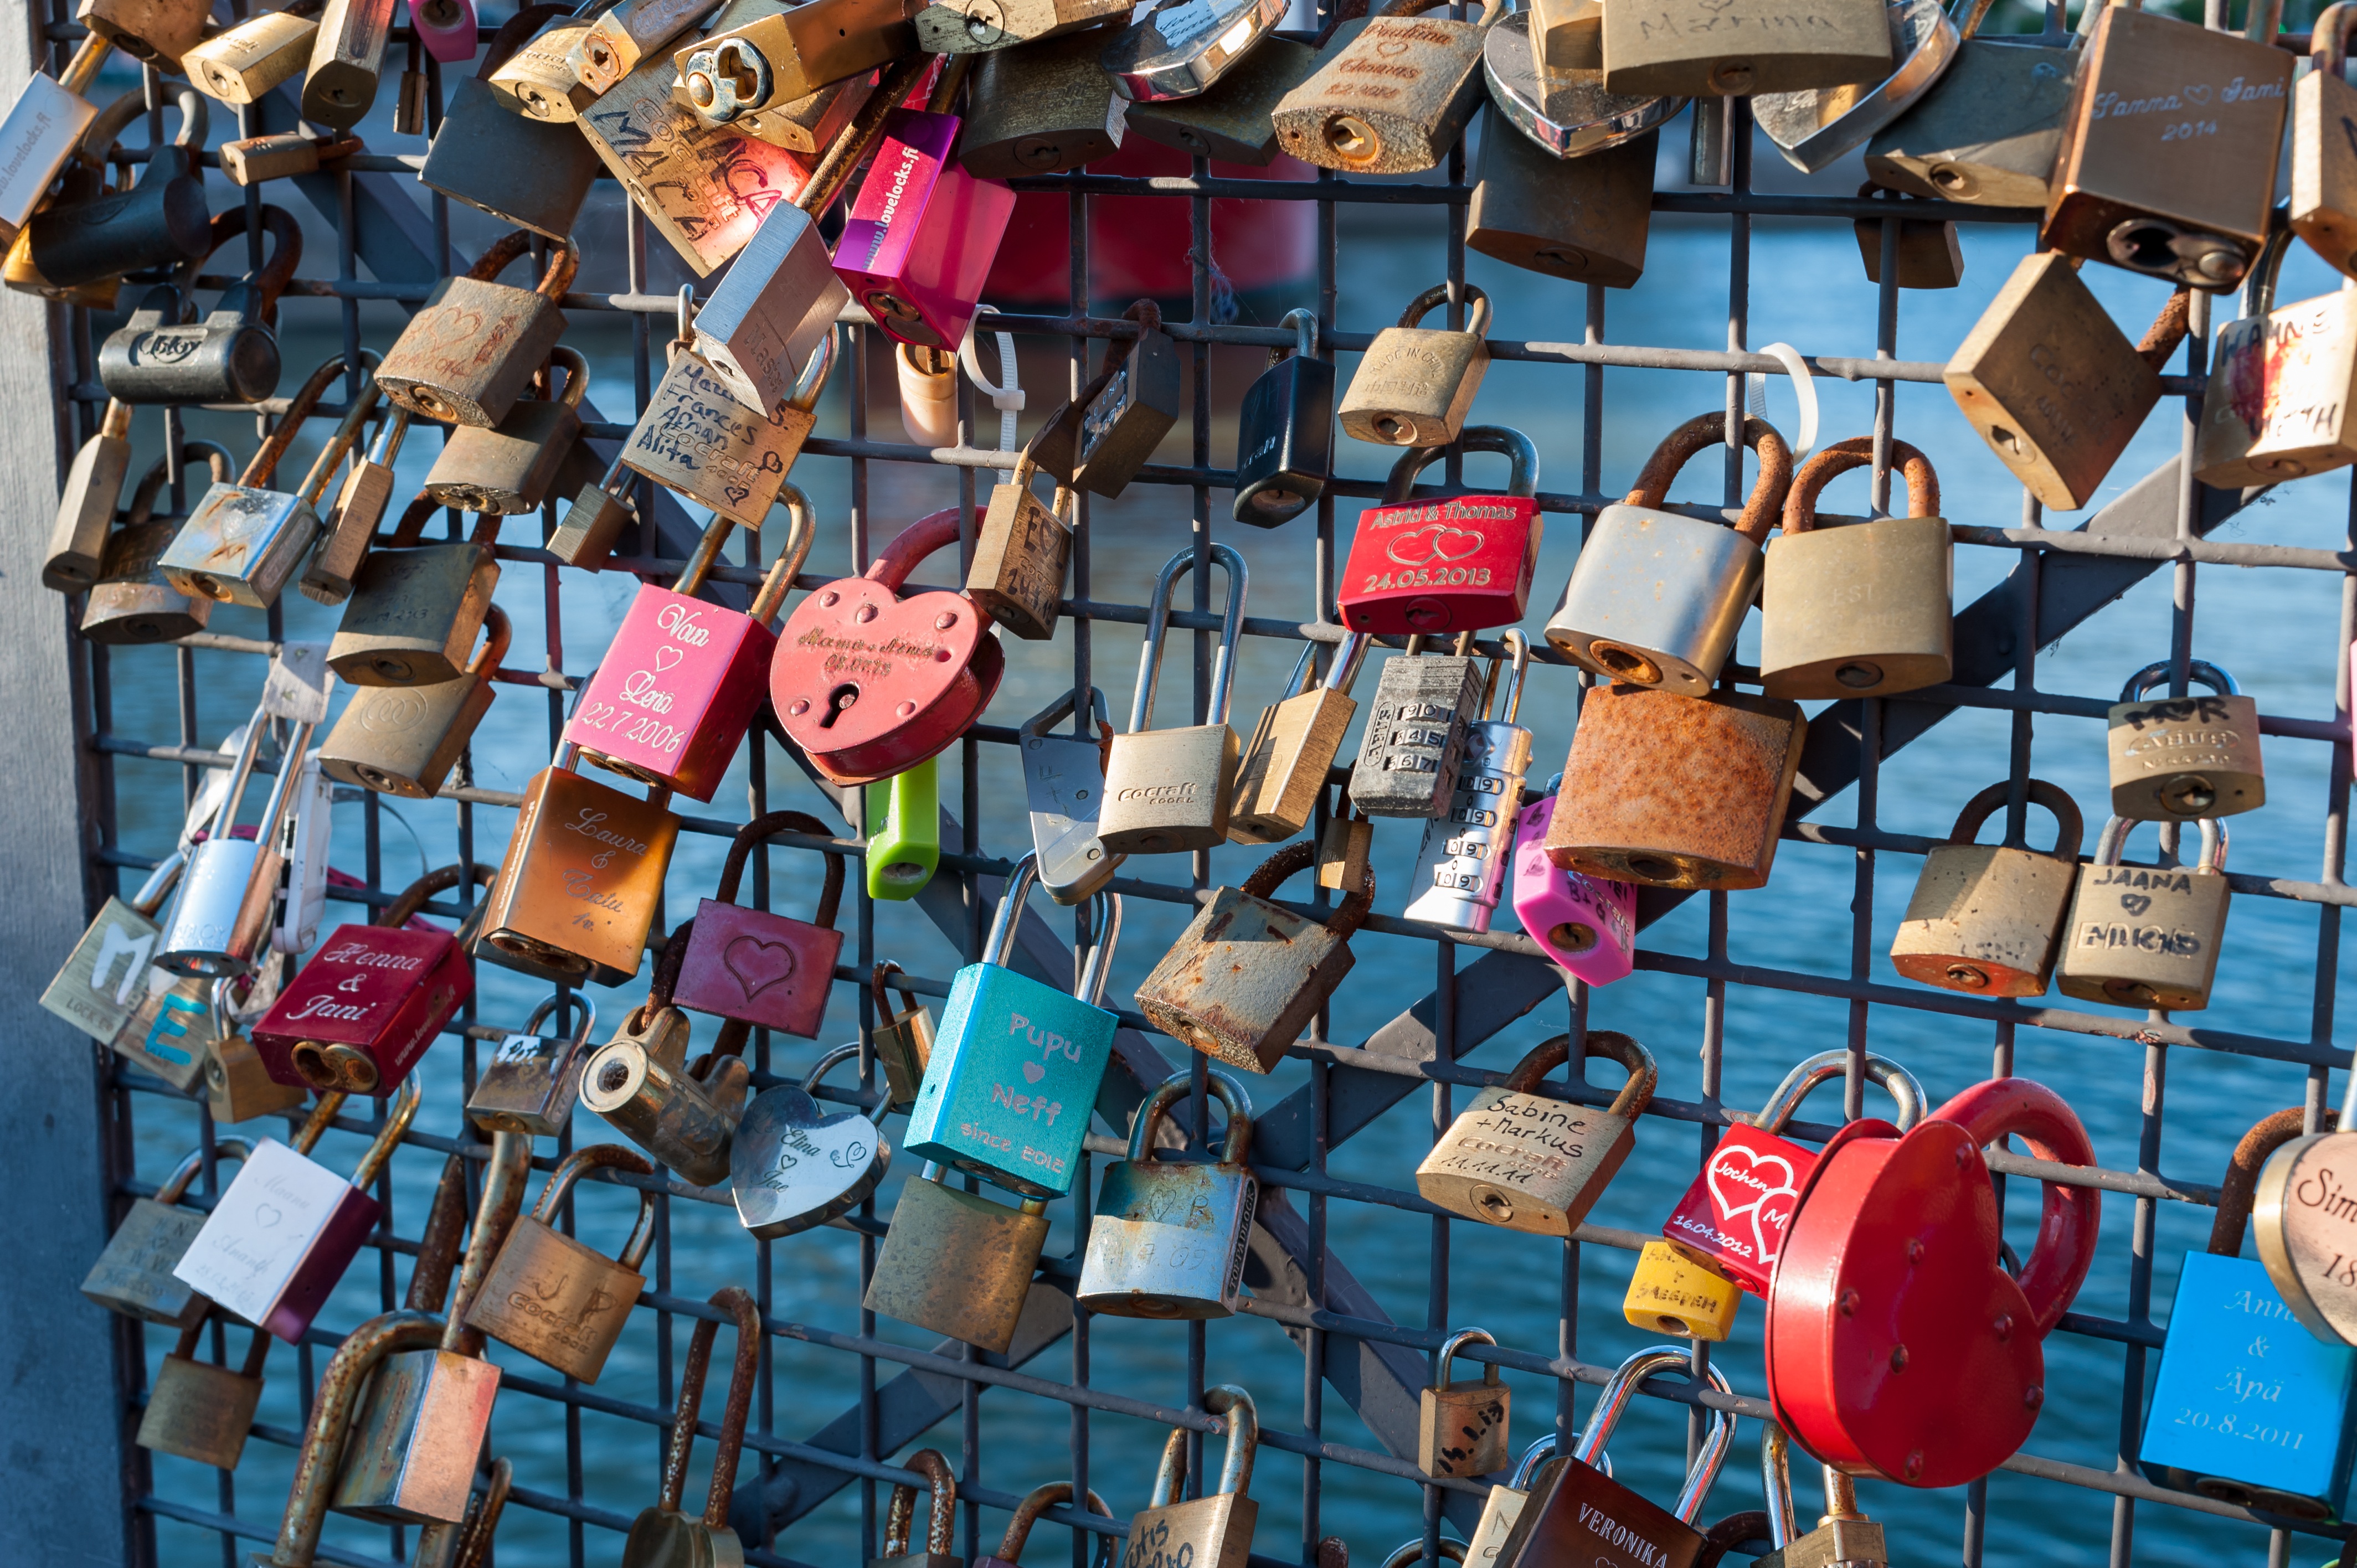
bridge, love, railing, color, market, padlock, art, festival, fair, boyfriends, couples, padlocks, in love, promises